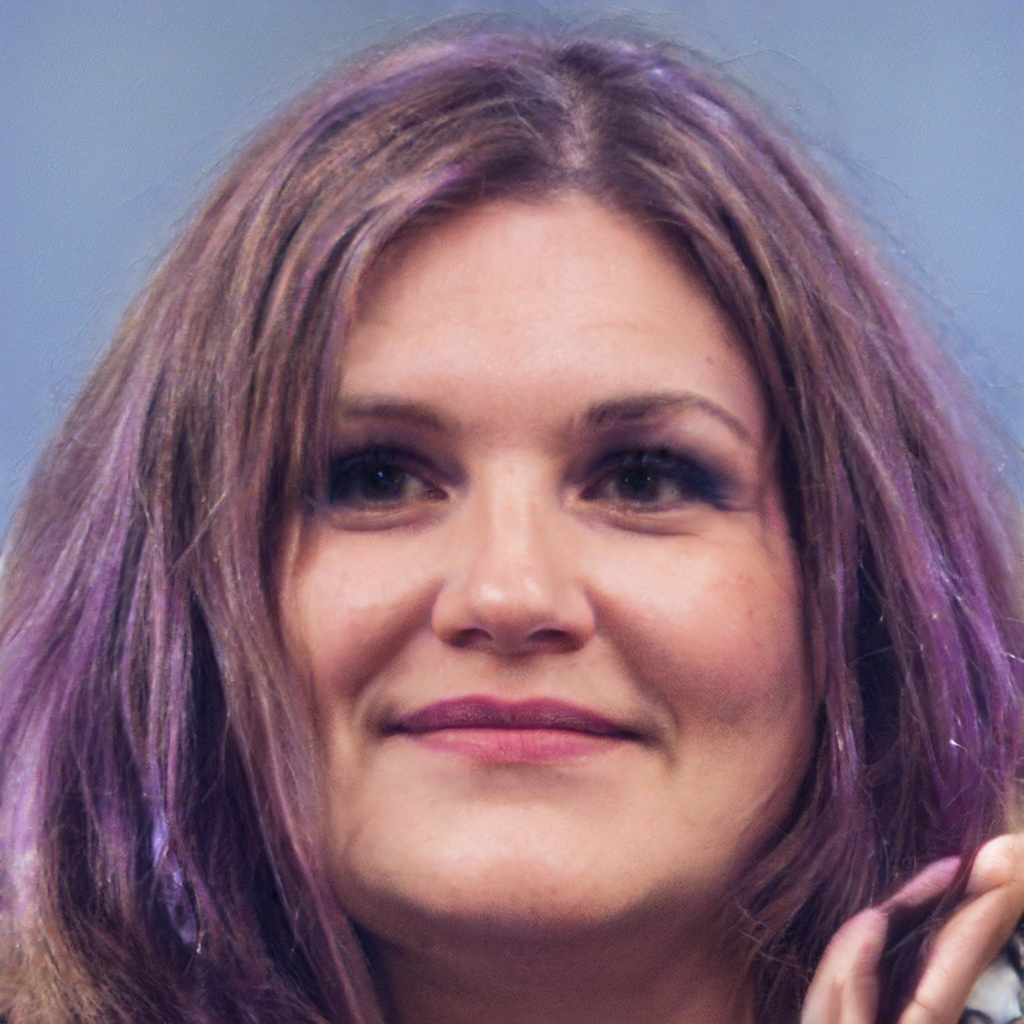
Gender: Female